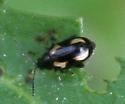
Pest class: striped_flea_beetle